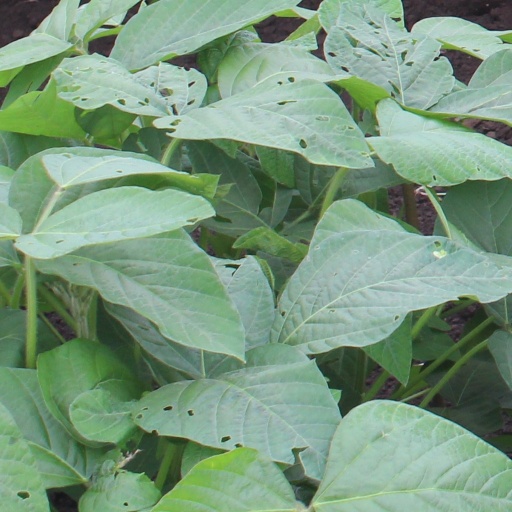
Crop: soybean